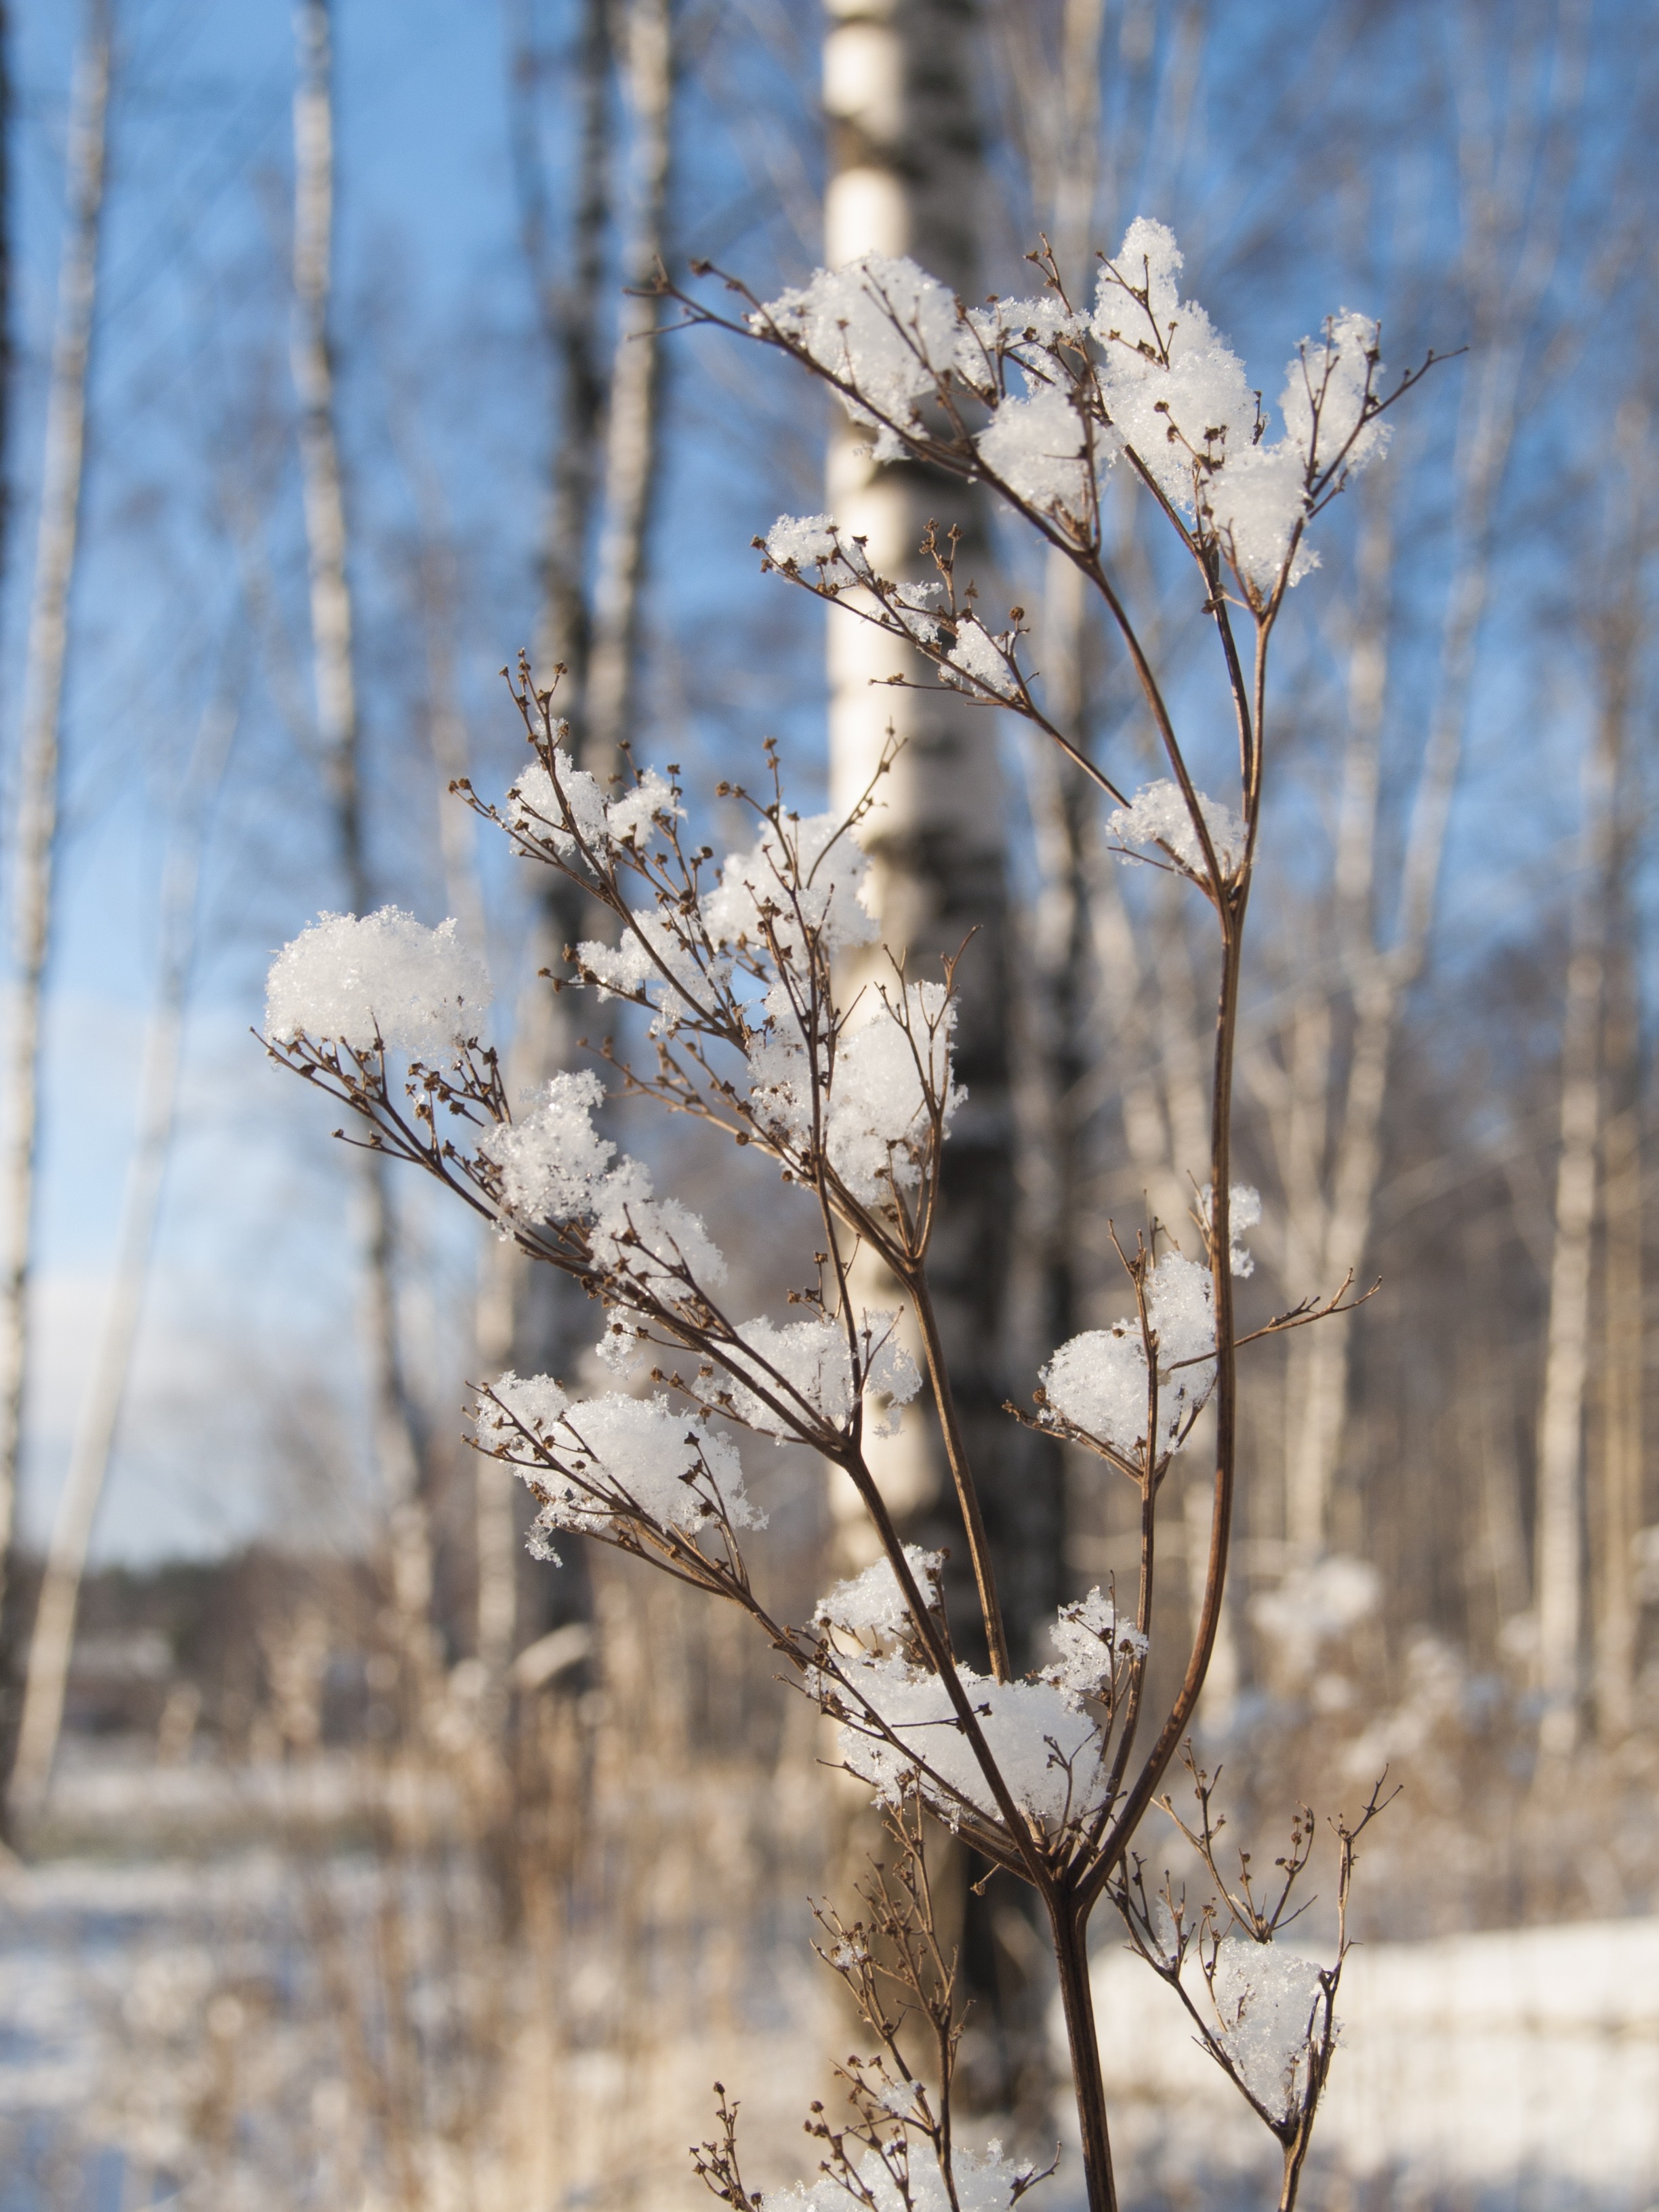
landscape, tree, nature, branch, blossom, snow, cold, winter, plant, sunlight, leaf, flower, frost, ice, spring, birch, autumn, snowy, flora, season, cherry blossom, plants, twig, branches, beautiful, freezing, plant stem, woody plant